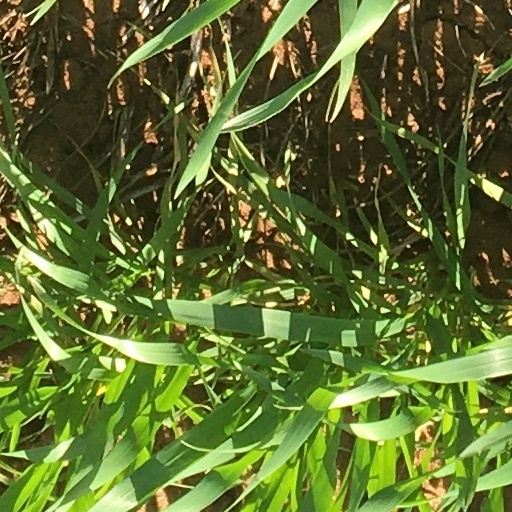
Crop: wheat